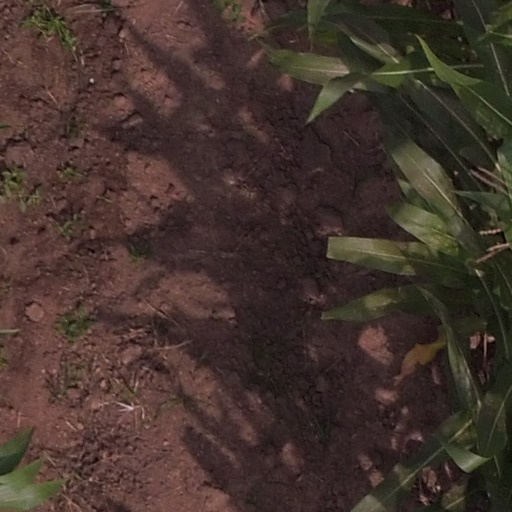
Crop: maize; corn